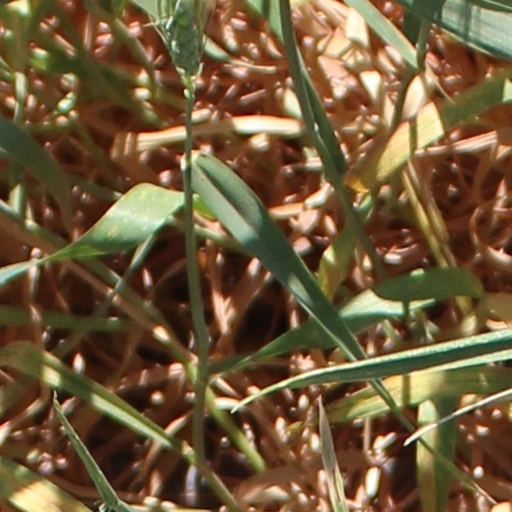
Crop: wheat